Kamen Rider Drive: Surprise Future

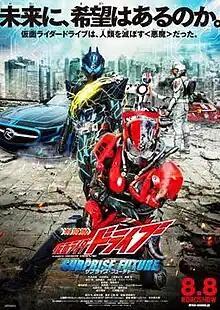
Theatrical poster

is a 2015 Japanese superhero film, serving as the film adaptation of the 2014-2015 Kamen Rider Series television series "Kamen Rider Drive". It was released on August 8, 2015, in a double billing with "". The film is written by television series screenwriter Riku Sanjo.